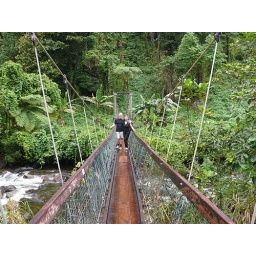
Taveuni, Fiji, bridge over river on Lavena Coastal Walk